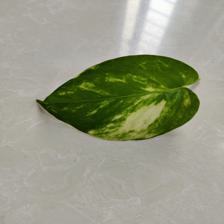
Label: Healthy